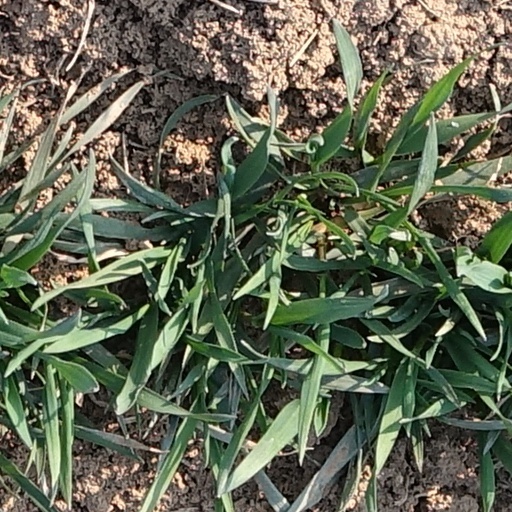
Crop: wheat